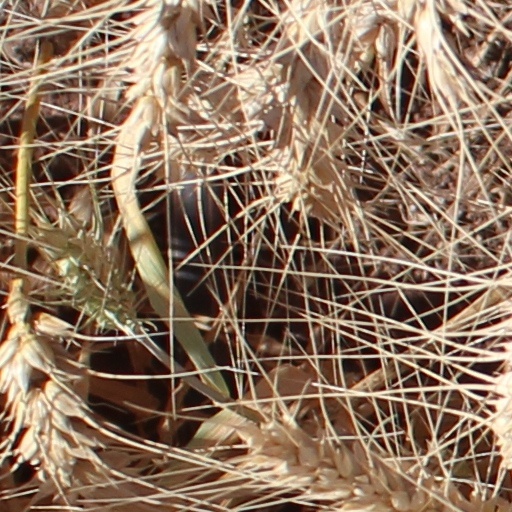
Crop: wheat